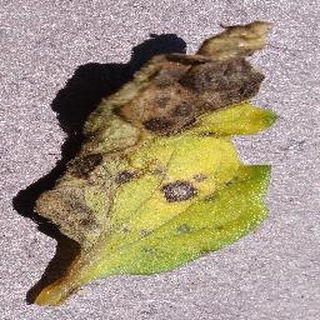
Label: tomato_septoria_leaf_spot